Chee Cheong Fun
Also known as:
en - Inggeris: Rice noodle roll
es - Sepanyol: Rollo de fideo de arroz
fr - Perancis: Rouleau de nouille de riz
it - Itali: Involtino di spaghetti di riso
ja - Jepun: 腸粉
jv - Jawa: Soun gulung
ko - Korea: 청판
yue - Kantonis: 腸粉
zh - Cina: 腸粉
Category: dim sum, noodle (rice noodle)
Cuisine: Hong Kong, Chinese
Associated cuisines: Hong Kong, Chinese
Area: Guangdong
Countries: China
Region: Eastern Asia

The dish is a thin roll made from a wide strip of shahe rice noodles, filled with shrimp, beef, Vegetable, or other ingredients. Seasoned soy sauce – sometimes with sauce drippings – is poured over the dish upon serving.

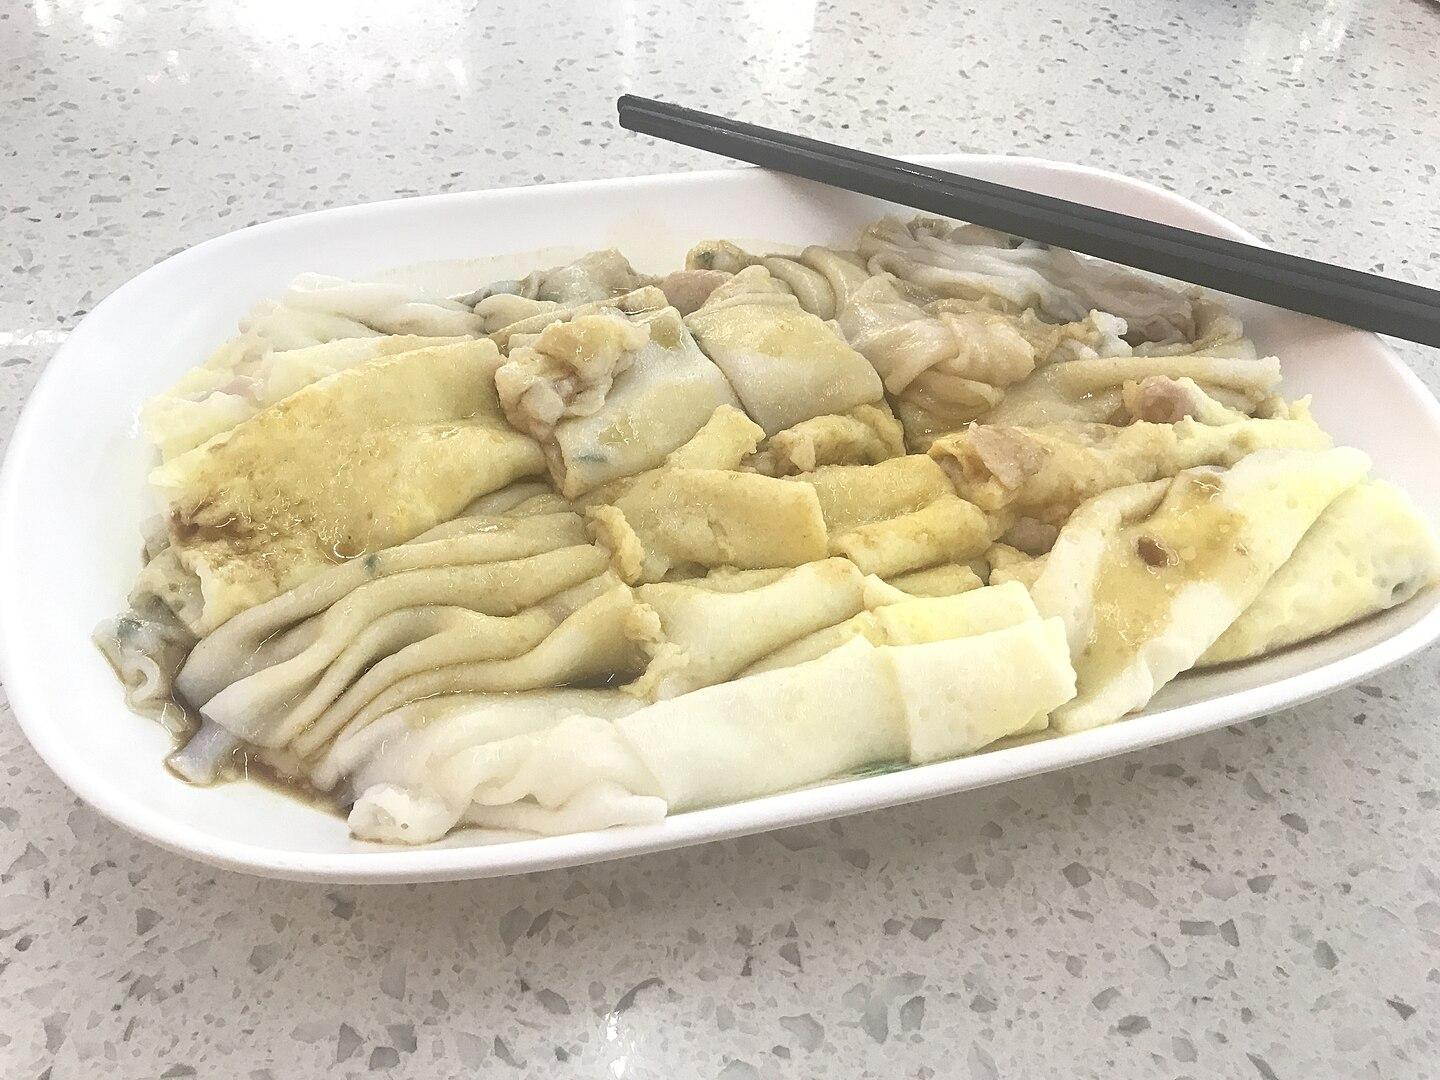
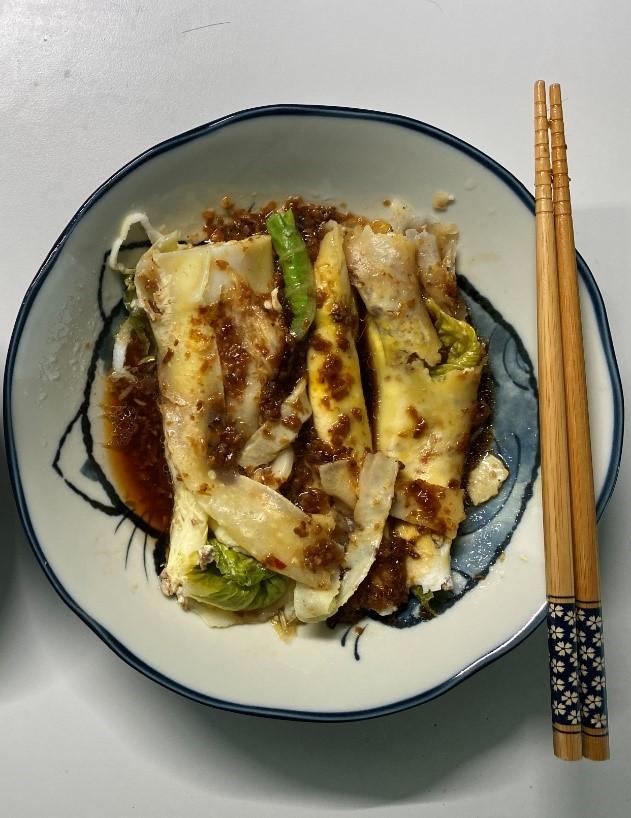
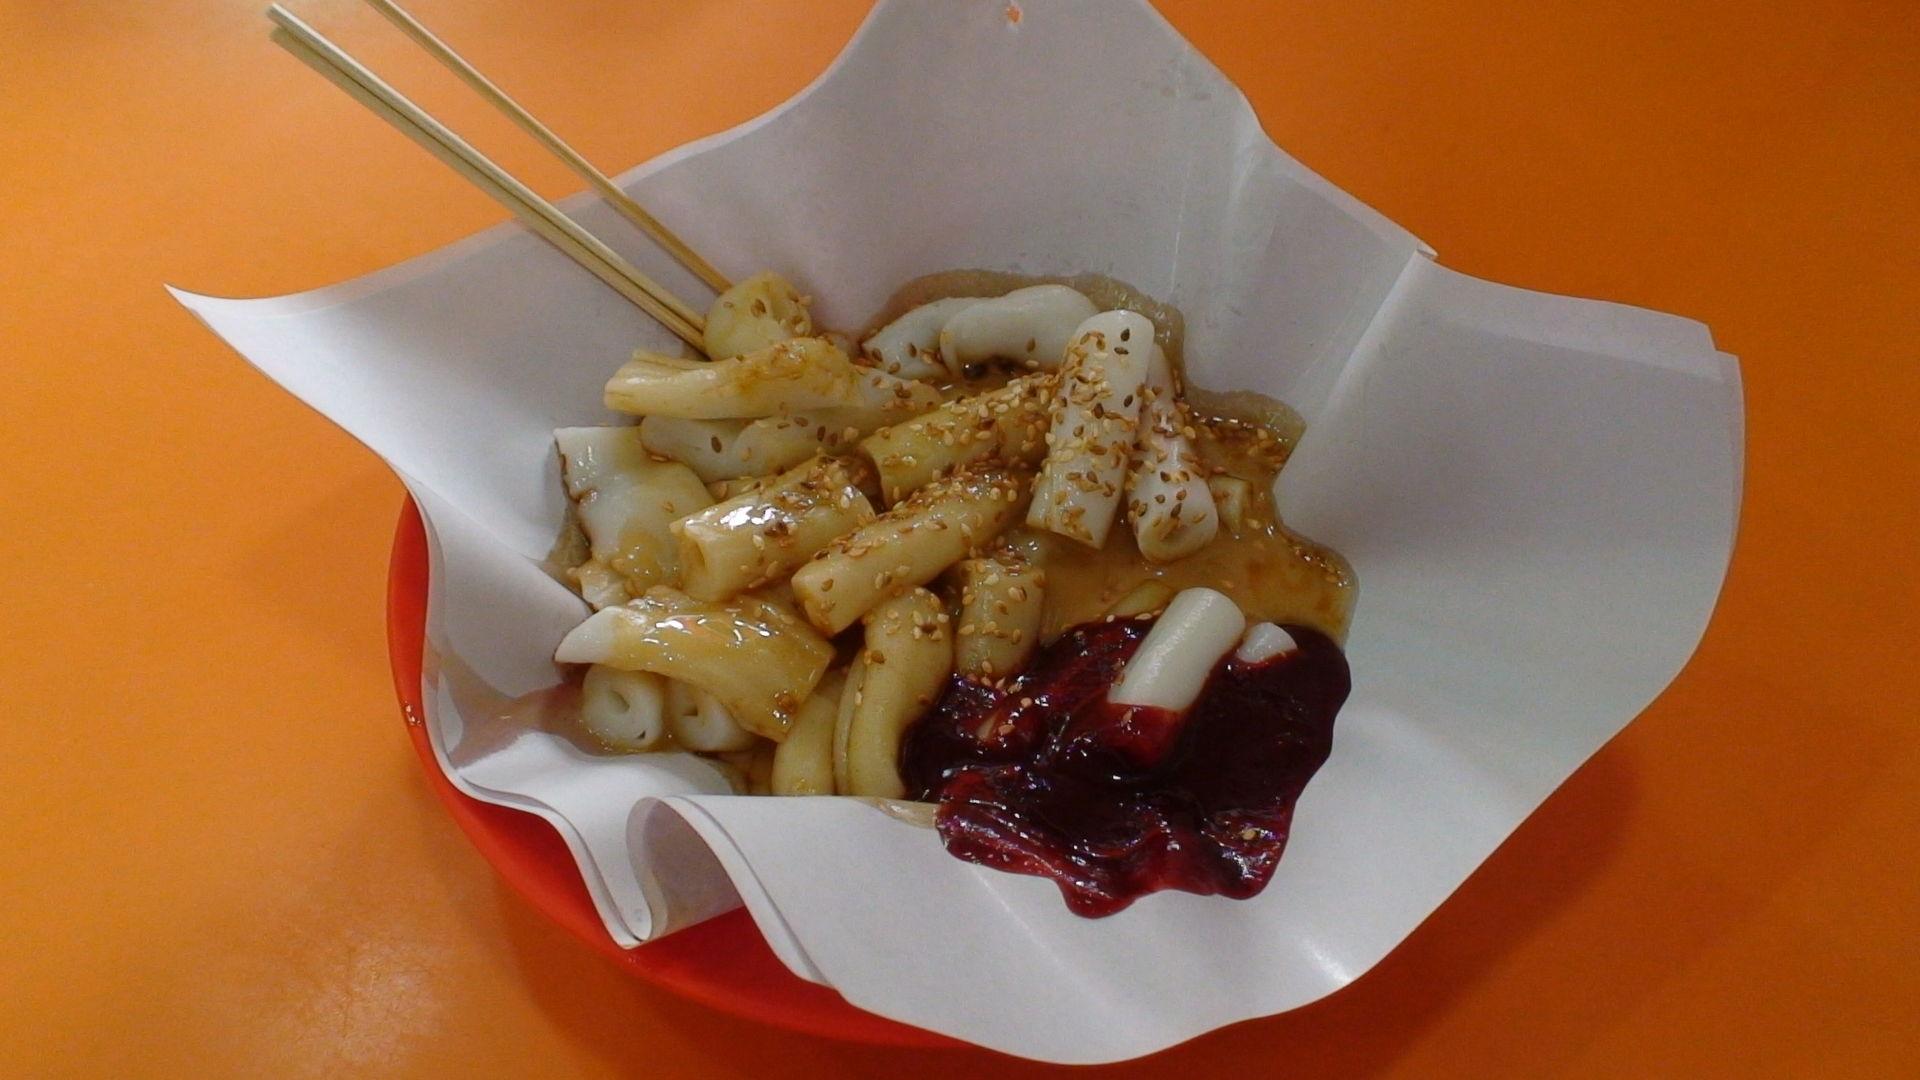
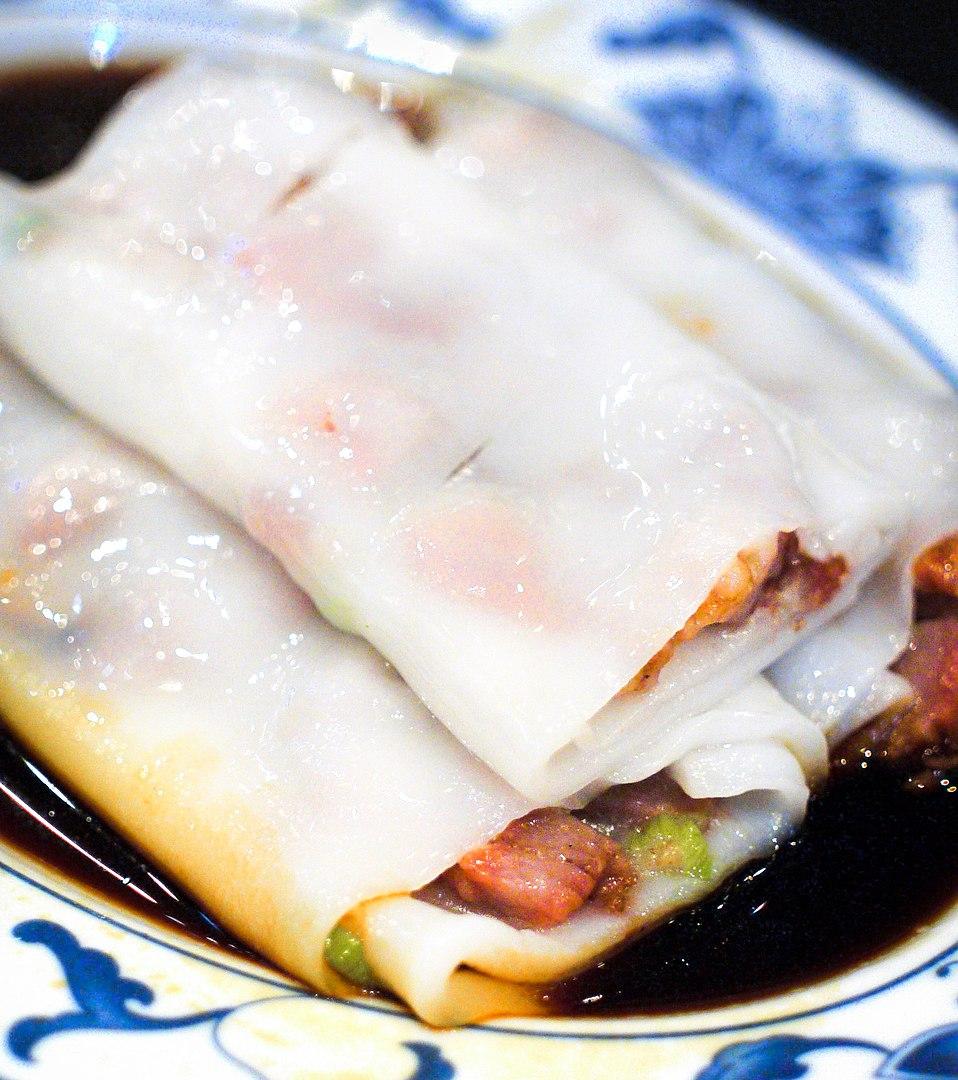
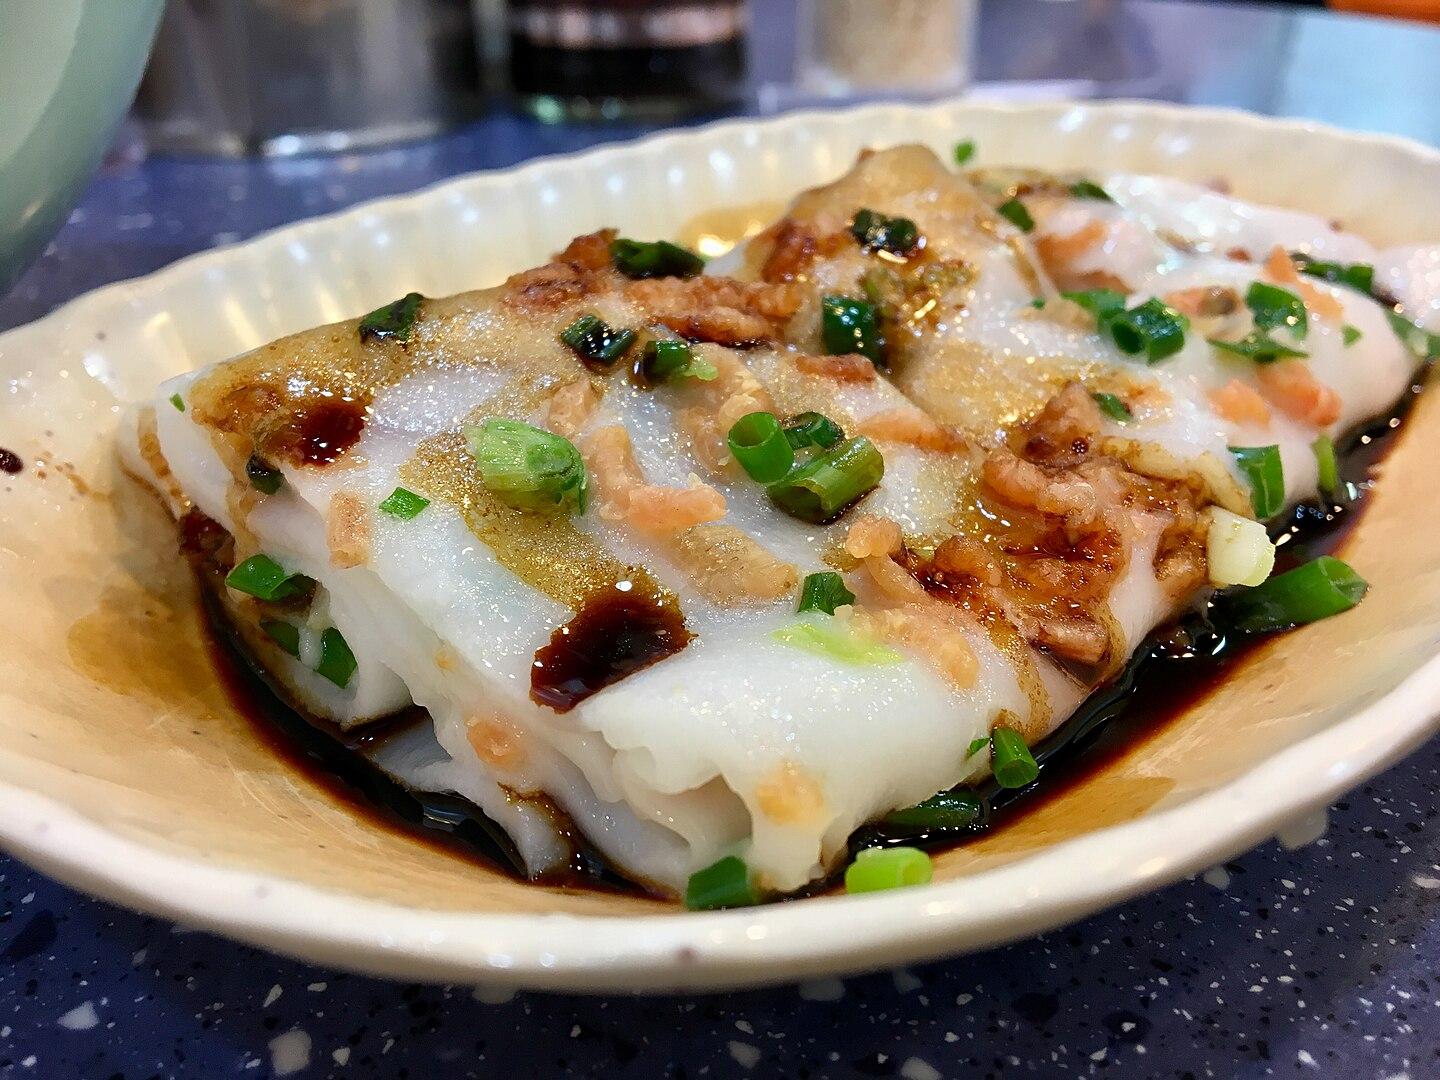
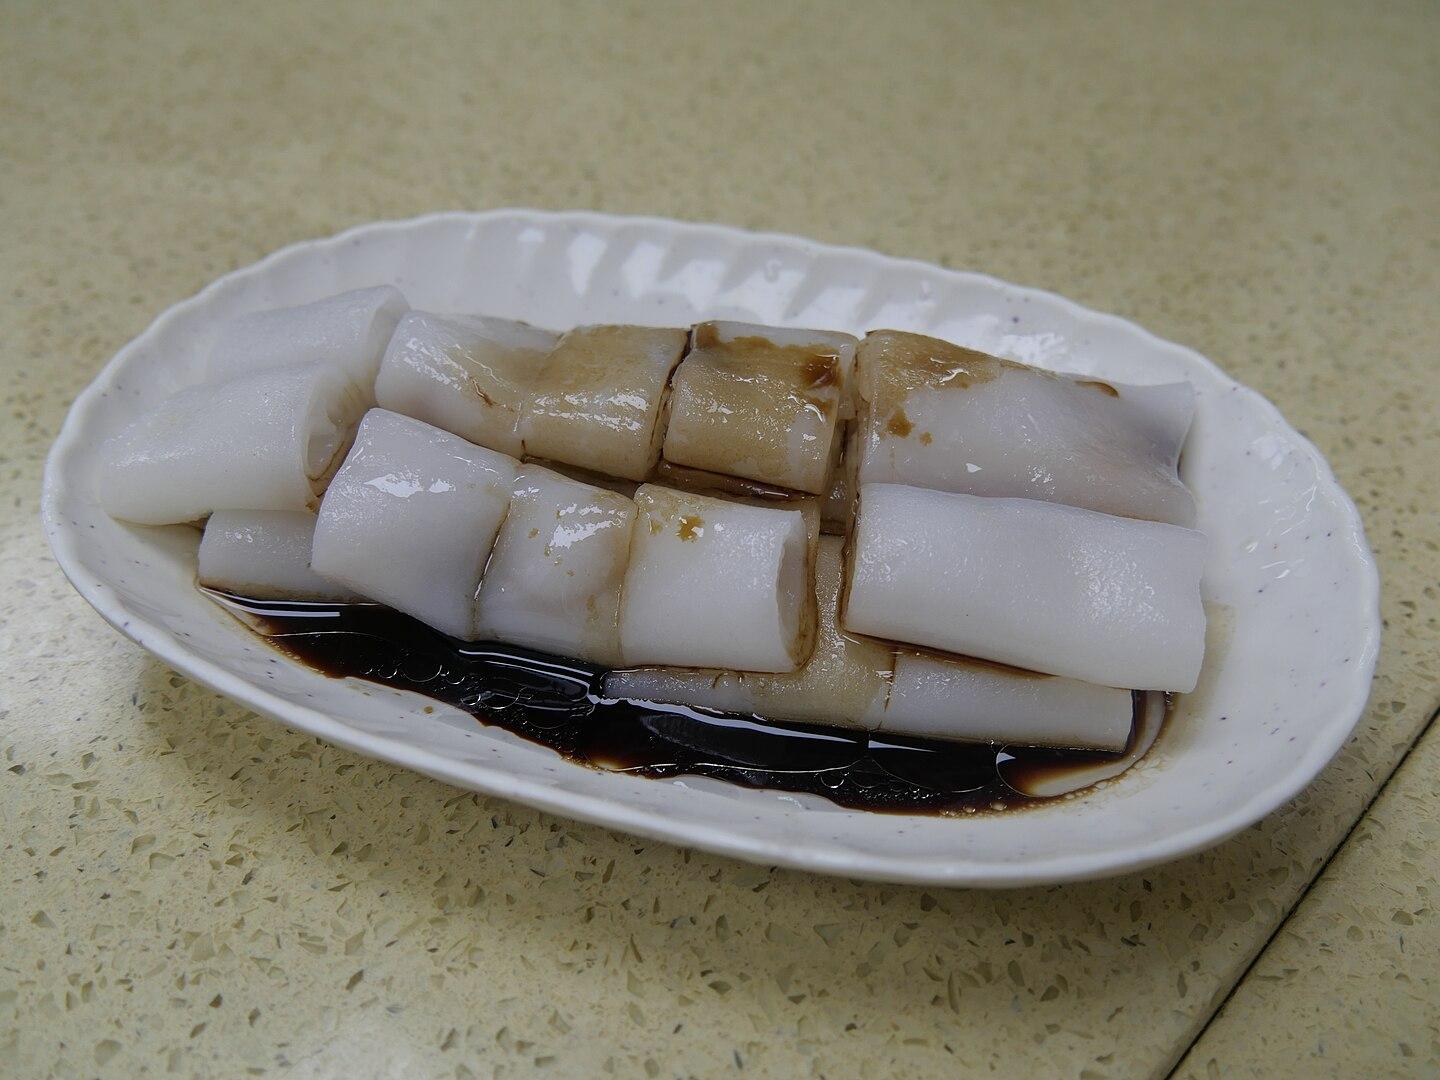